Weezer (Green Album)

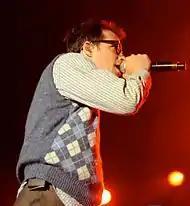
Rivers Cuomo (pictured in 2010) desired a back-to-basics approach in creating the album.

Weezer's second album, "Pinkerton", was released on September 24, 1996. With a darker, more abrasive sound, it received mixed reviews and sold poorly compared to Weezer's 1994 debut. Following the "Pinkerton" tour, Weezer went on hiatus. Frontman Rivers Cuomo returned to Harvard University to finish his studies, but dropped out to focus on songwriting. During this time, he formed a new band, Homie.